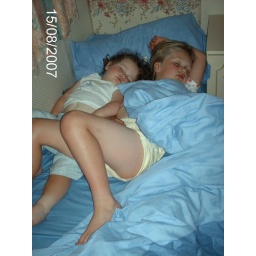
Despite the kids all having their own beds in the caravan, Faye kept insisting on sleeping with Alix!